Dovercourt Park

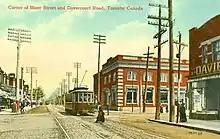
Dovercourt from Dovercourt Road and Bloor Street (c. 1910). The village was annexed by Toronto in 1910.

The Village of Dovercourt, located north of Dupont, was founded in the 1870s. Its residents were originally poor immigrants from England living in dozens of one and two bedroom tar and paper shacks which initially resulted in the village being called a shantytown. The village was annexed by the old City of Toronto in 1910 along with the Earlscourt area. City services were extended to the neighbourhood helping stimulate its growth and development by 1923. The name Dovercourt comes from the name of the home of the Denison estate, located west of Dundas and Ossington.